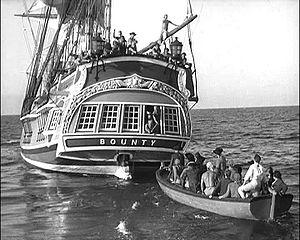
Les Révoltés du Bounty est un film américain de 1935, réalisé par Frank Lloyd.